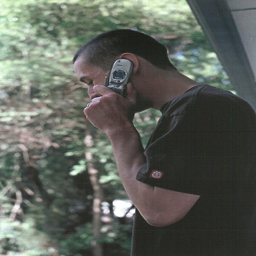
A young man is in the middle of a phone call on his cell.
A man talks on a flip cellular phone while outside.
A man in a black t-shirt talks on a cell phone.
Man wearing a black shirt talks on his cell phone.
A man is standing outside on the phone